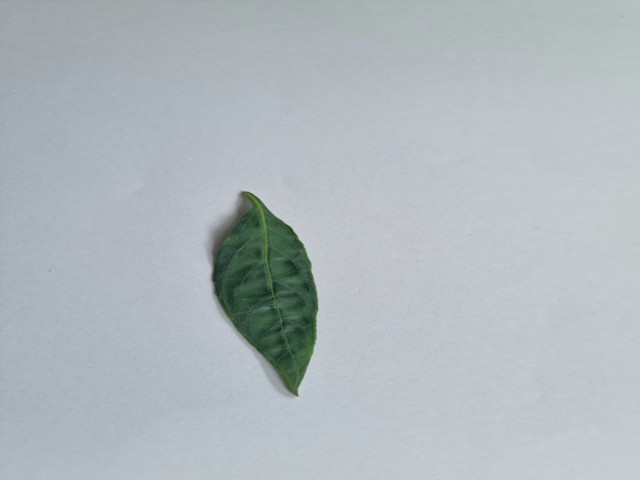
Plant: kalomegh